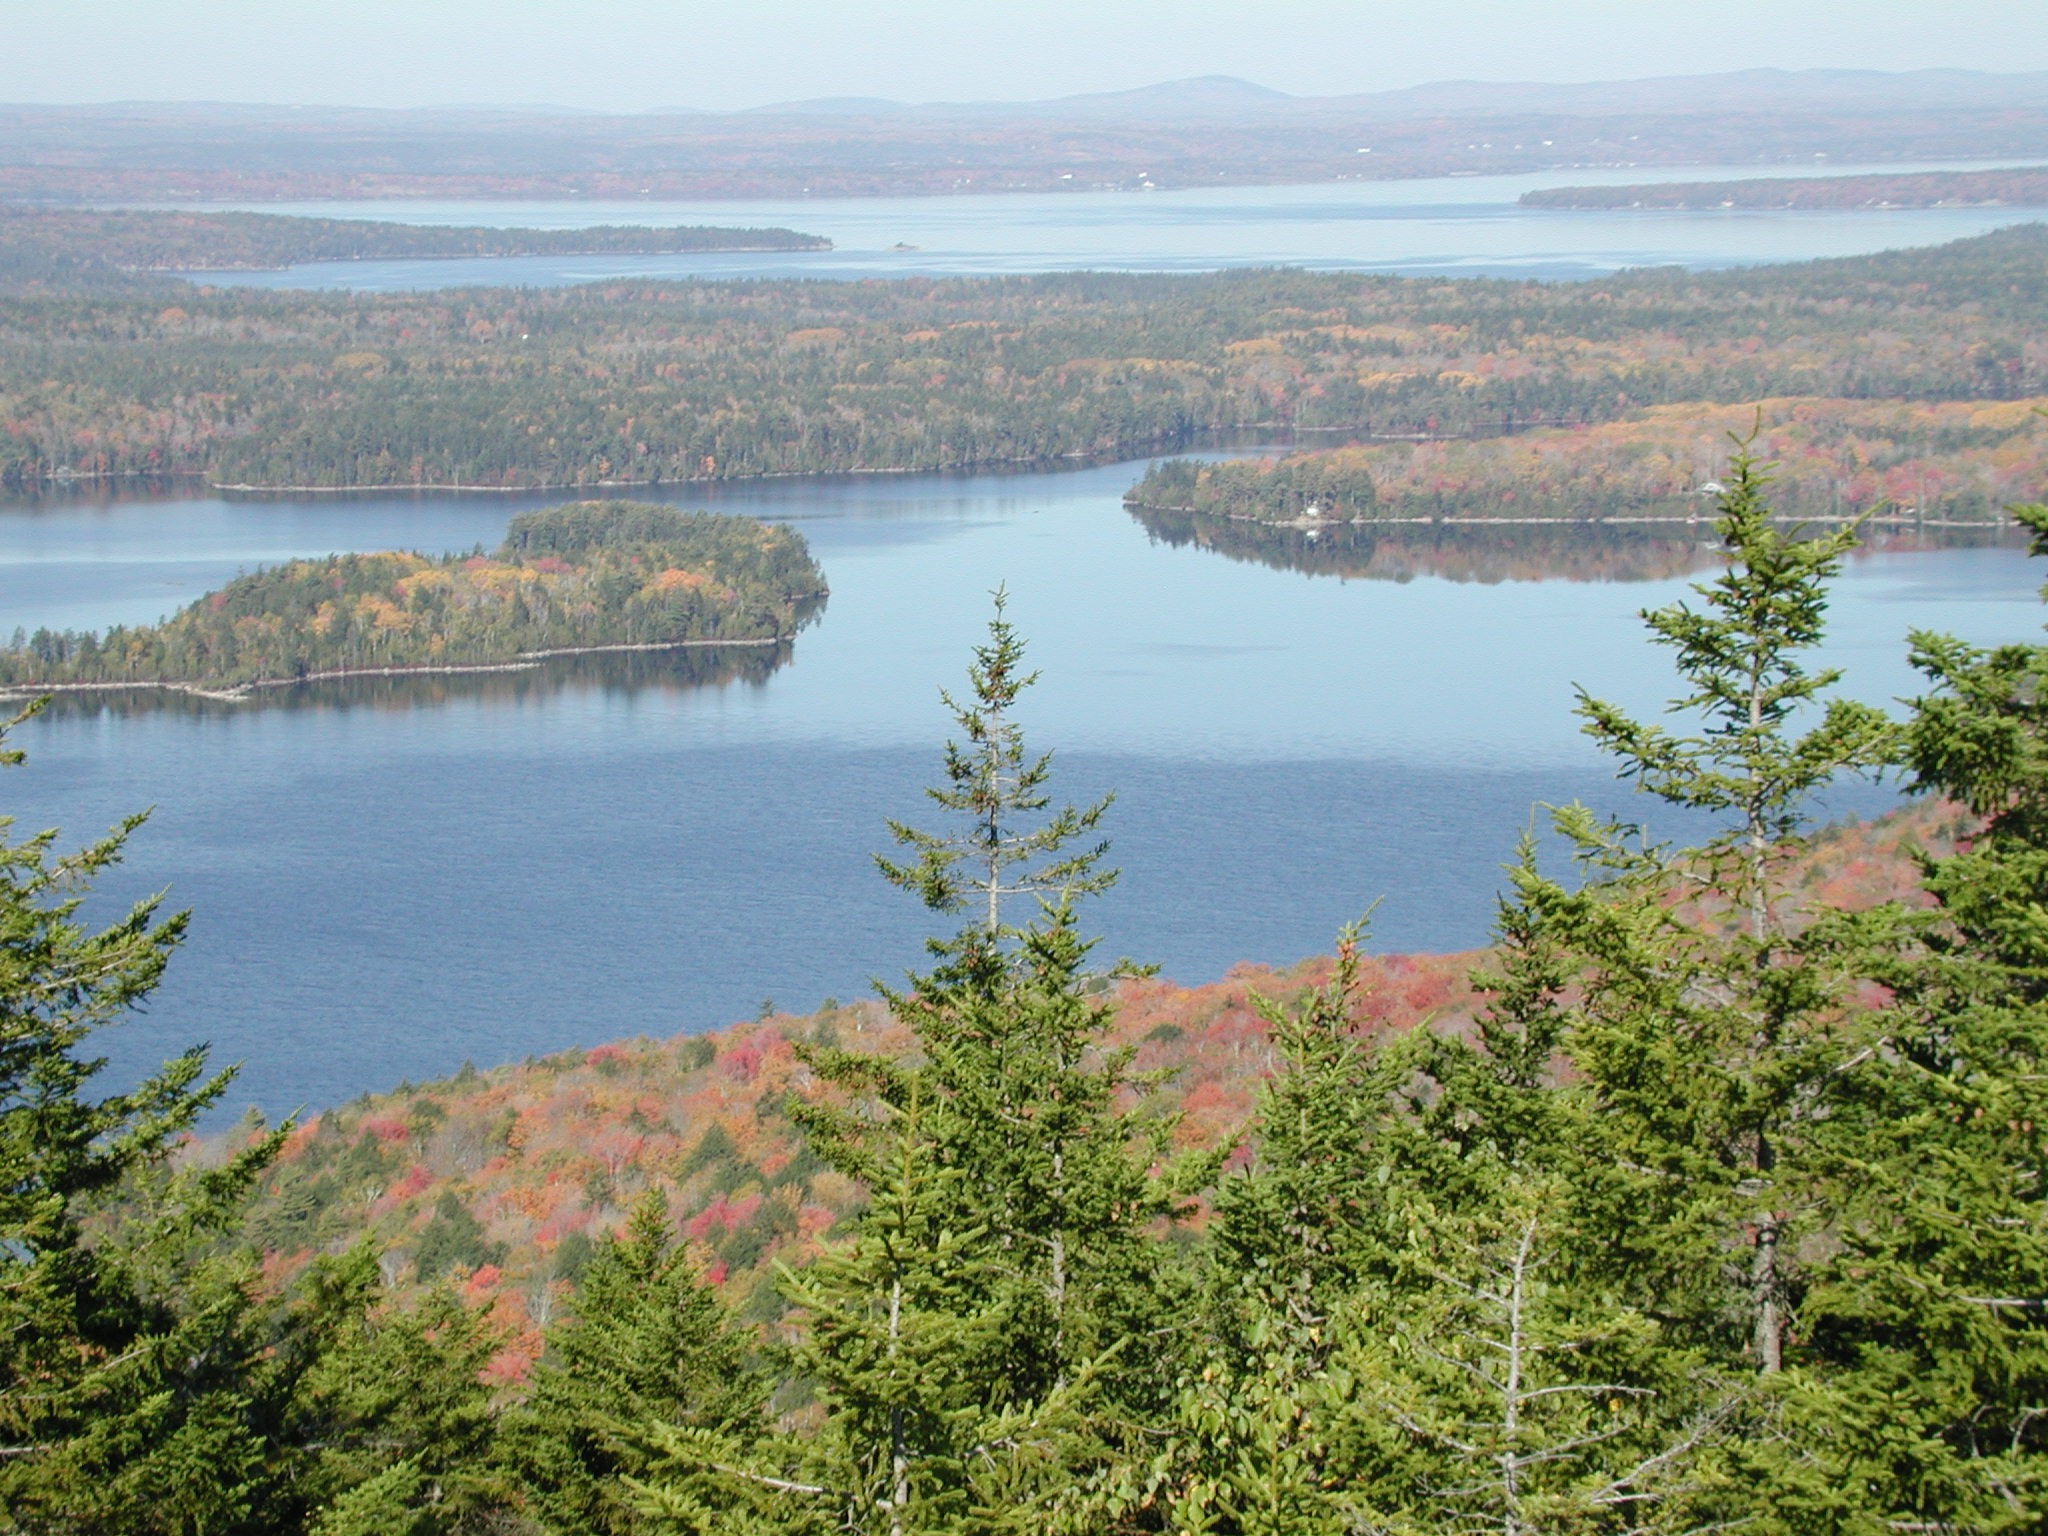
water, forest, marsh, wilderness, fall, lake, river, shoreline, pond, inlet, autumn, bay, reservoir, body of water, trees, woods, wetland, habitat, islands, loch, fall colors, ecosystem, tarn, nature reserve, pine trees, panoramic view, new england, natural environment